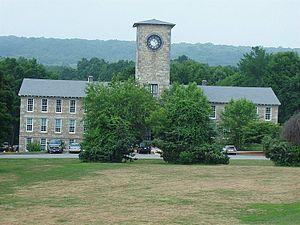
Mansfield est une ville américaine située dans le comté de Tolland au Connecticut.